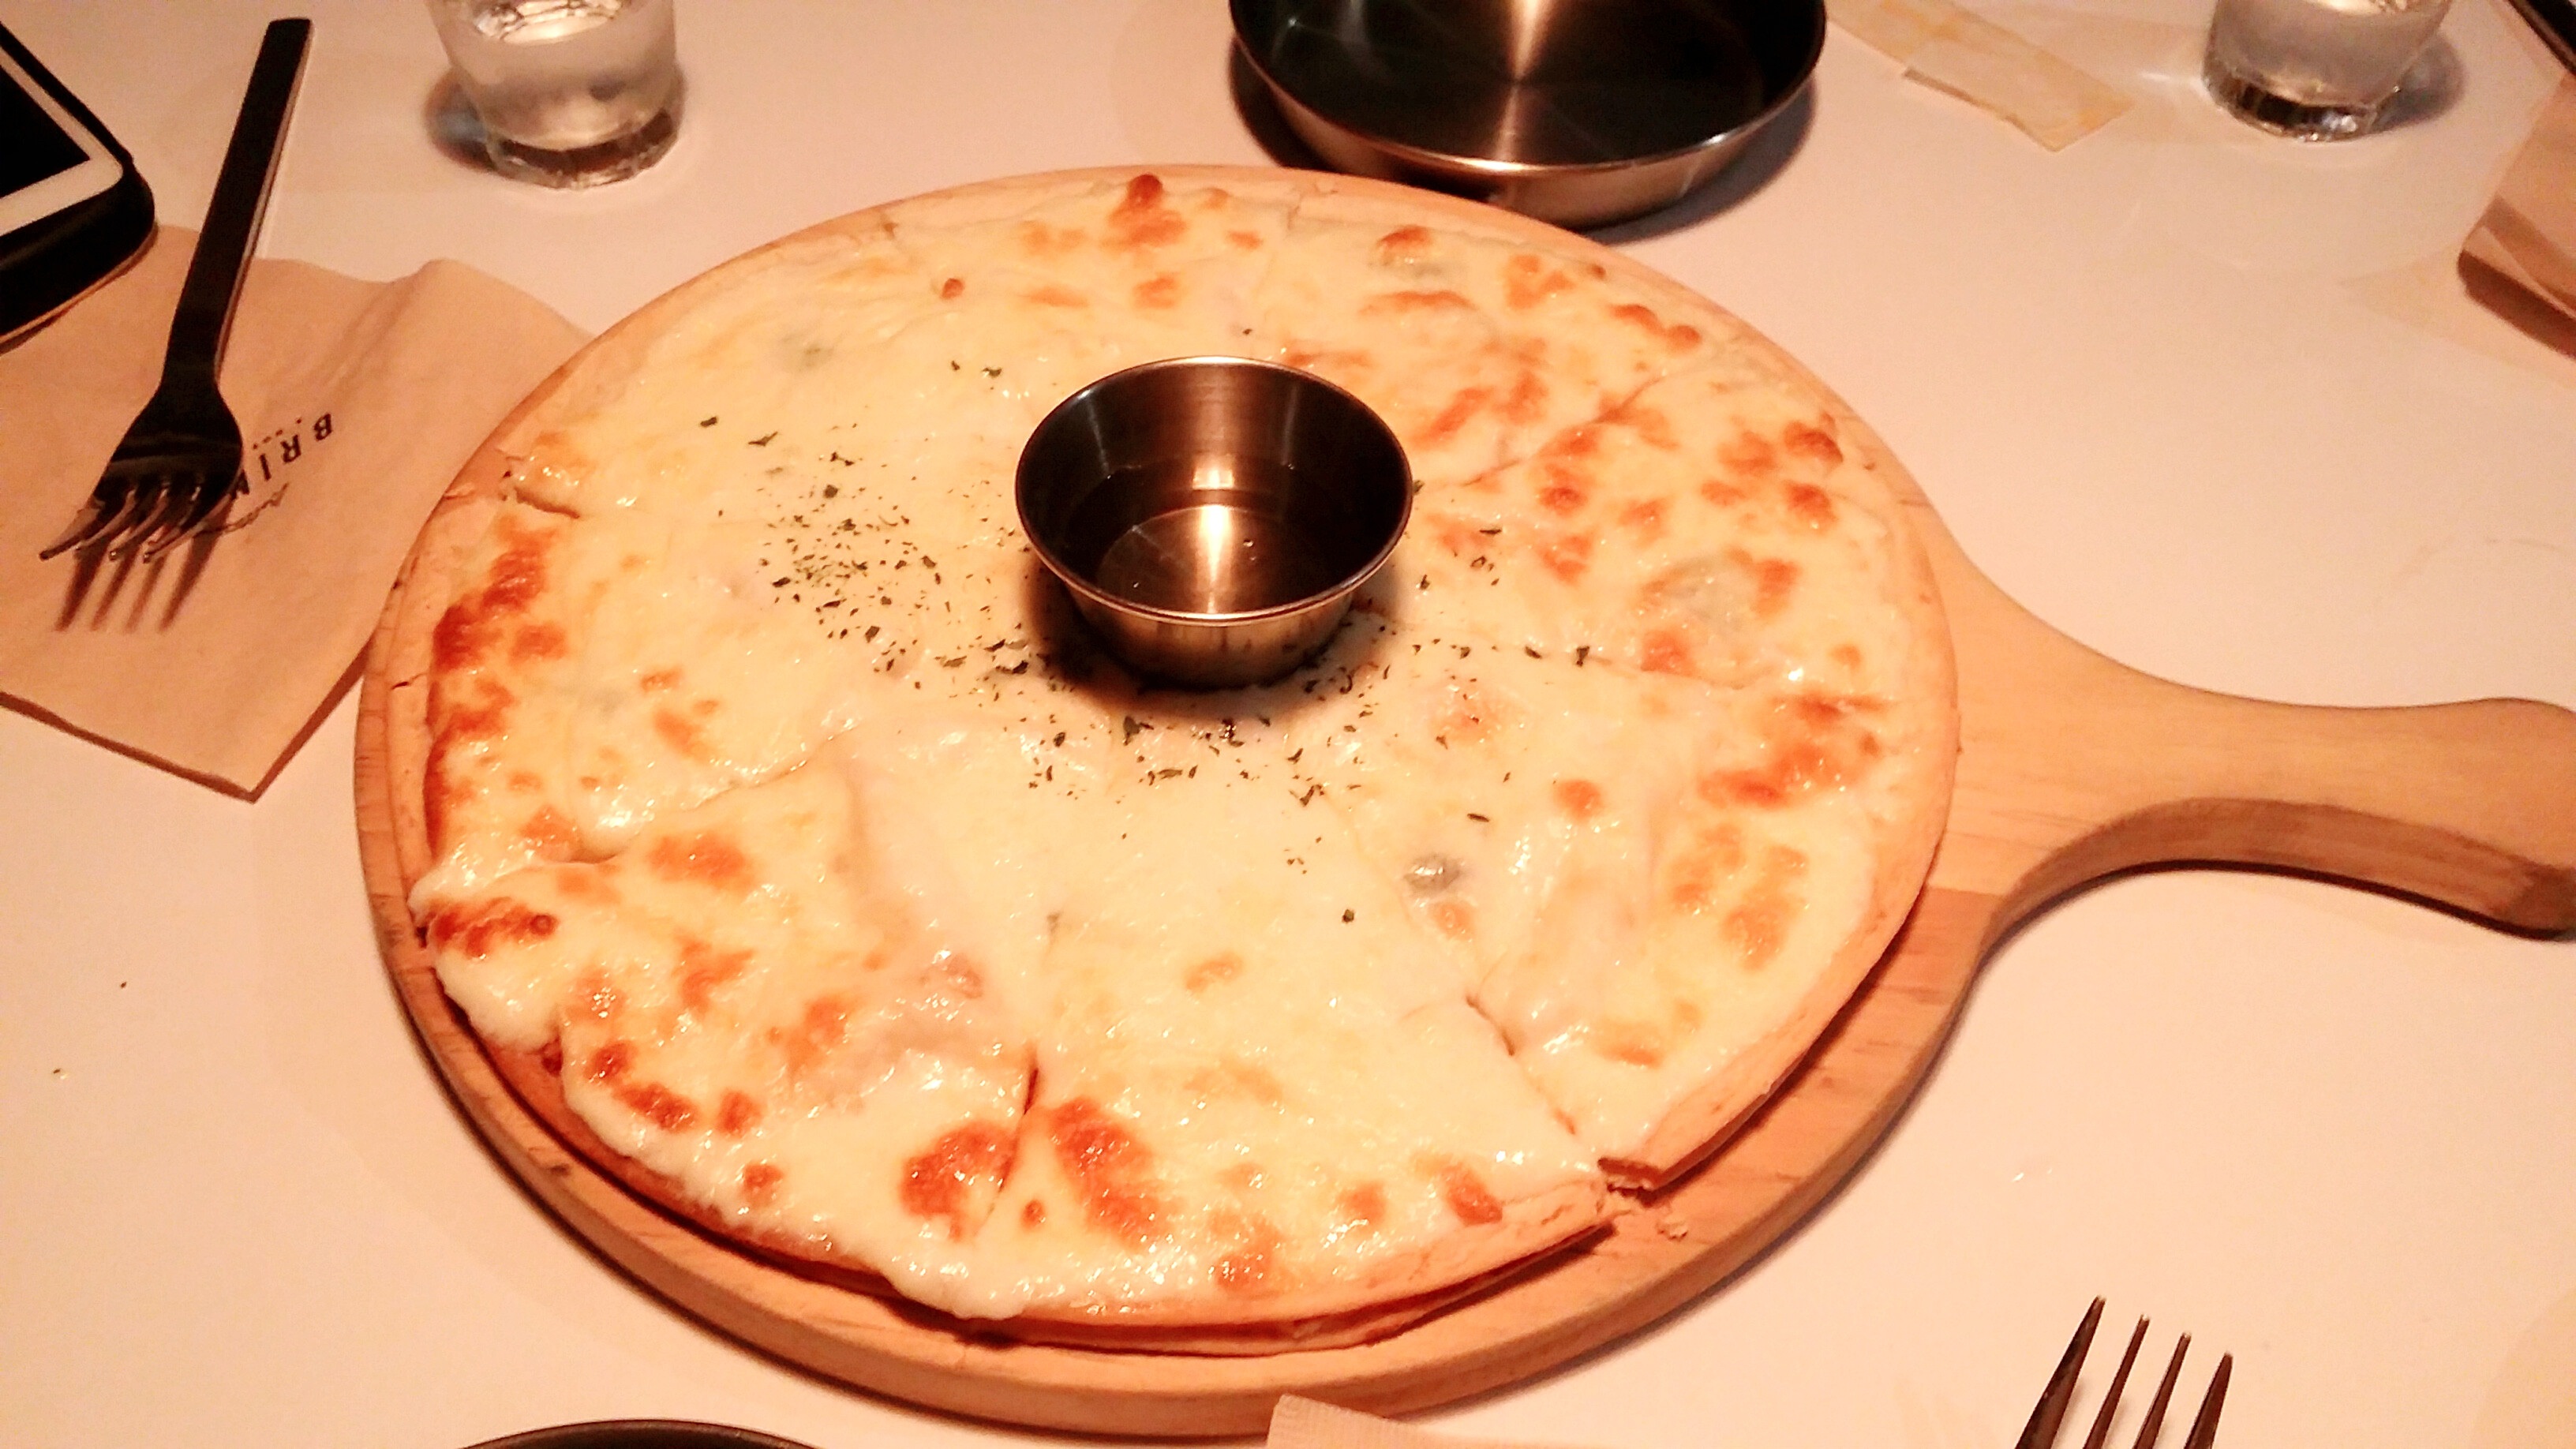
dish, meal, food, drink, breakfast, baking, dessert, cuisine, pizza, icing, gorgon, pit party